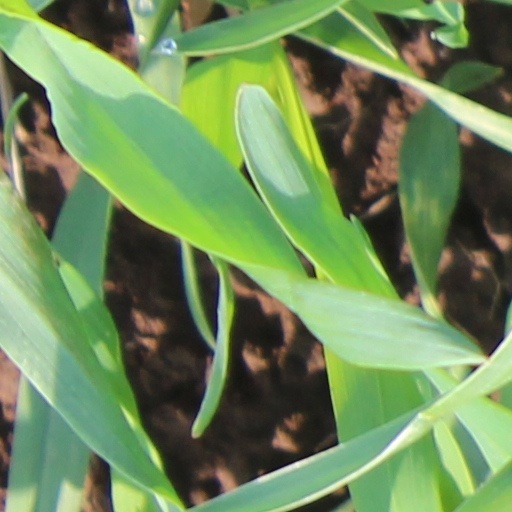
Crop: wheat